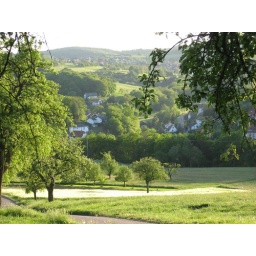
OUr house is down there in the middle.... With a steep pitch roof